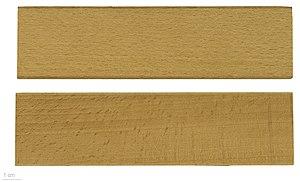
Le Hêtre commun, Fagus sylvatica, couramment désigné simplement comme le hêtre est une espèce d'arbres à feuilles caduques, indigène d'Europe, appartenant à la famille des Fagaceae, tout comme le chêne et le châtaignier.